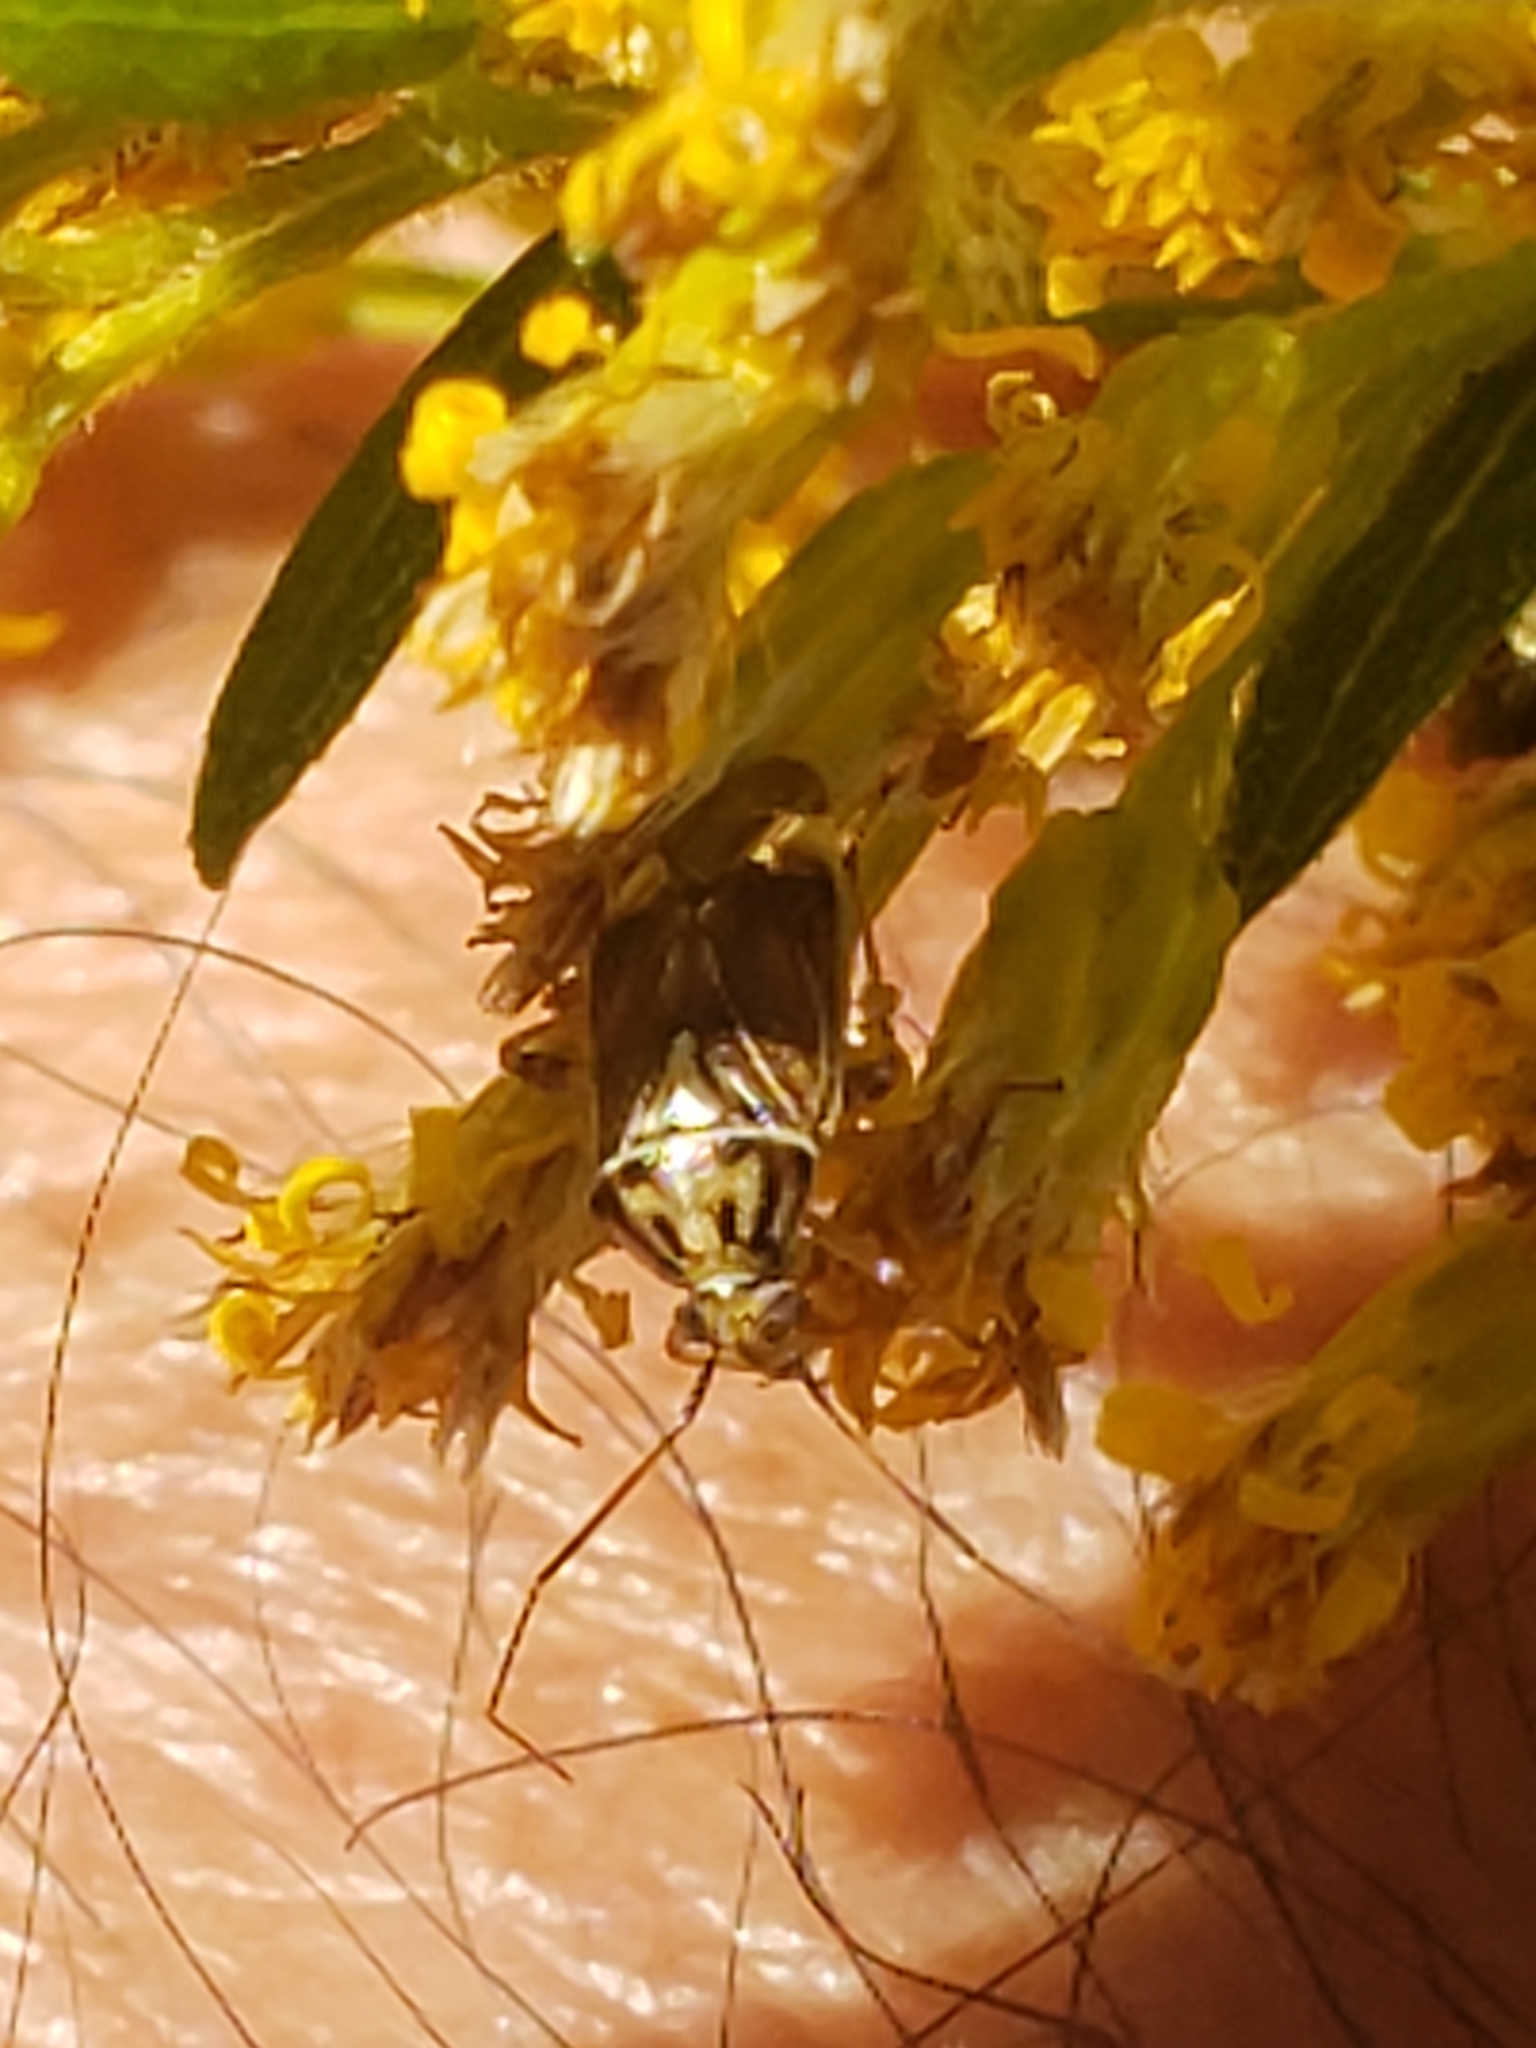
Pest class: lygus_bug